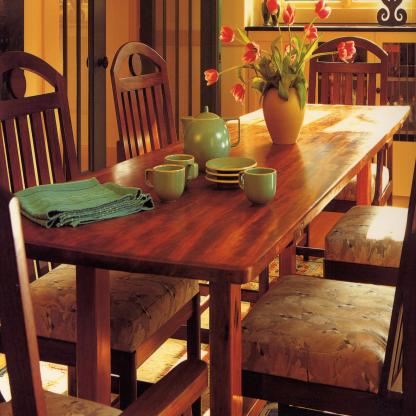
Scene: Indoor